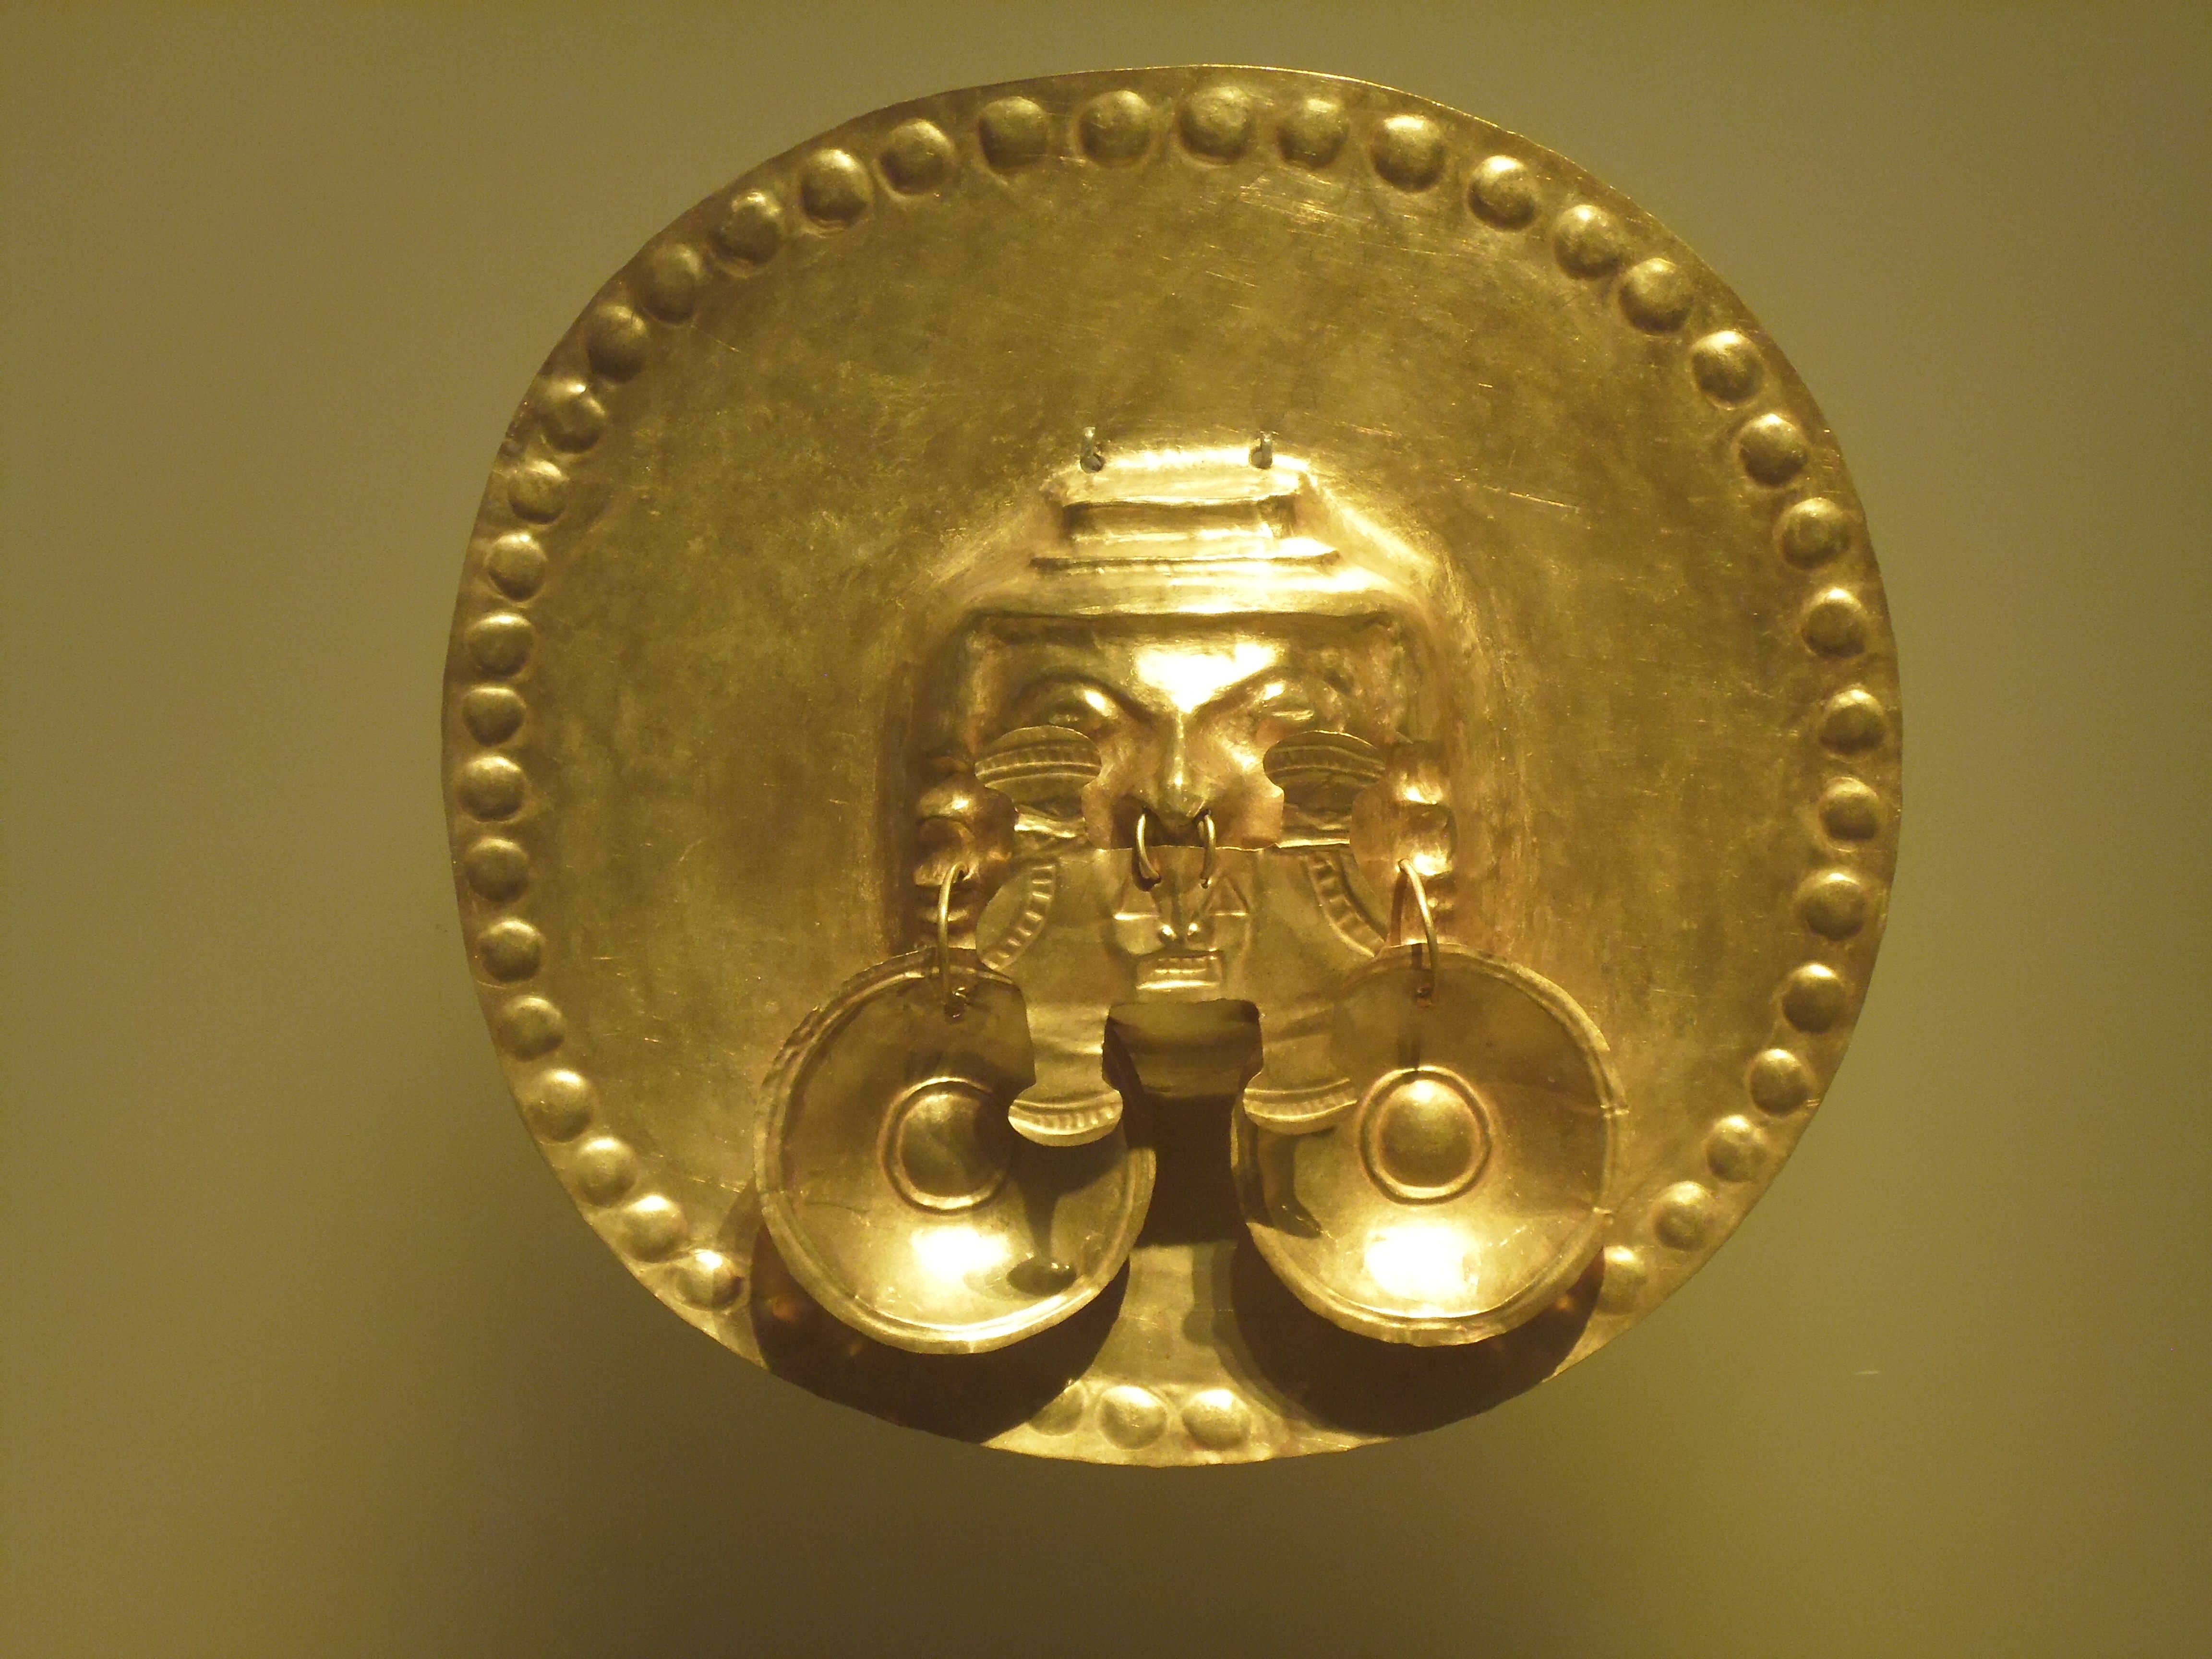
museum, symbol, metal, money, material, circle, crafts, gold, brass, currency, culture, colombia, colombia museum, gold museum, culture colombia